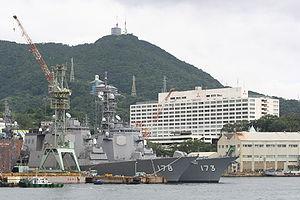
Le mont Inasa est une colline du Japon de 333 mètres d'altitude situé au sud-ouest de la ville de Nagasaki.